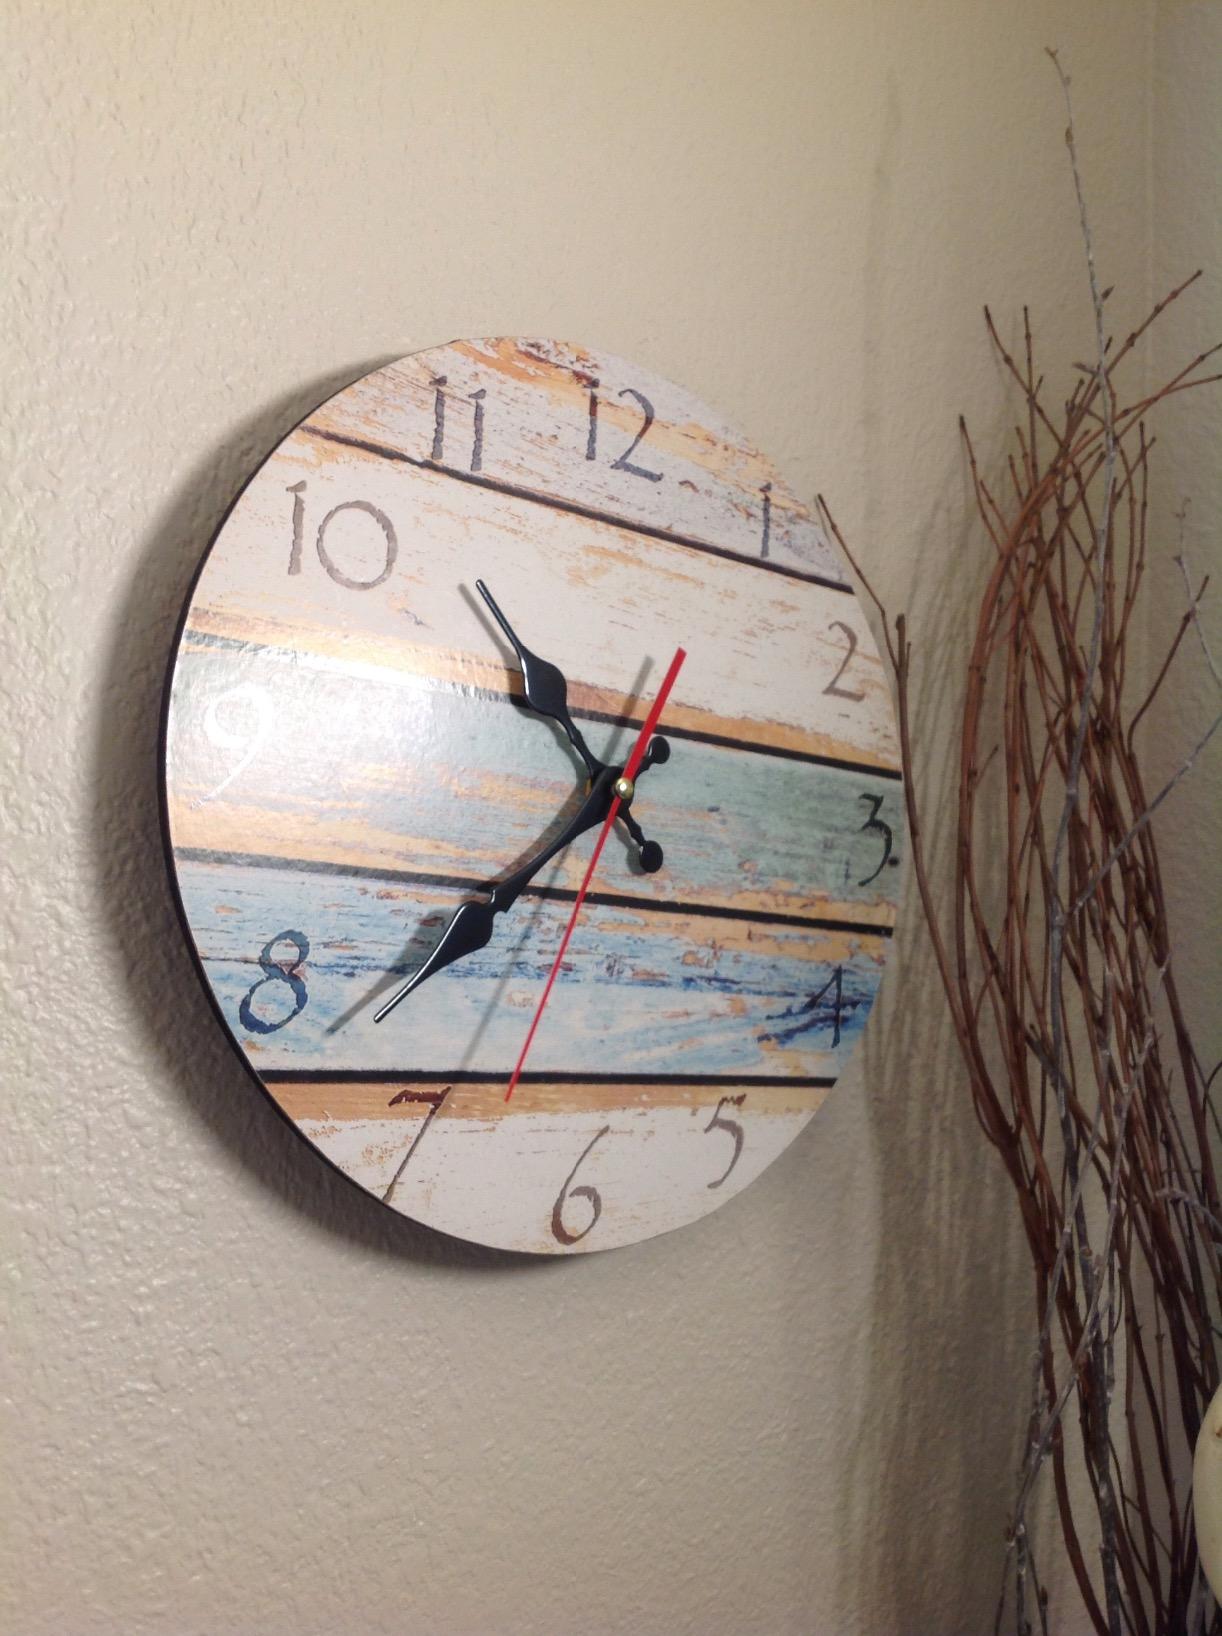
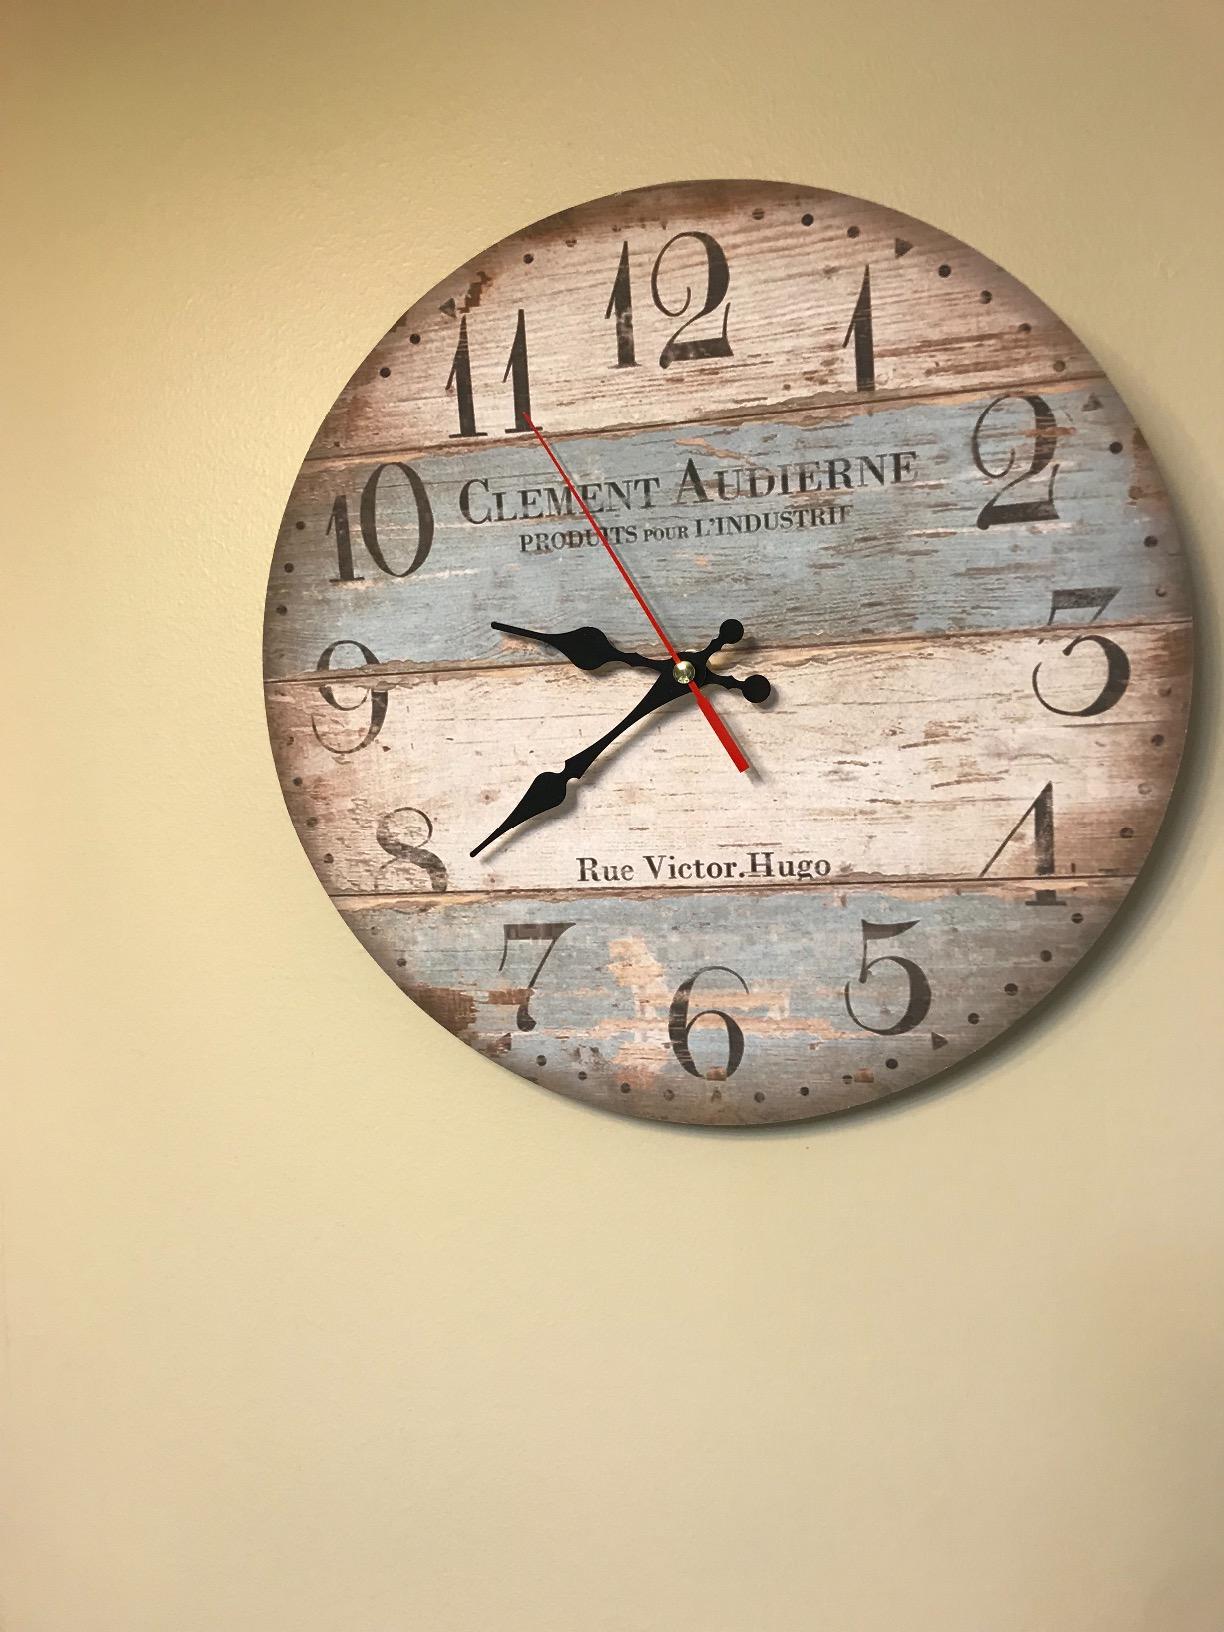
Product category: clock
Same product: no